Trinity Episcopal Cathedral (Davenport, Iowa)

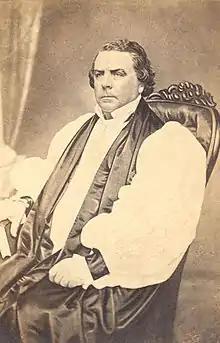
Henry Washington Lee

The Rt. Rev. Jackson Kemper, the missionary bishop of the Northwest, invited the clergy and representatives of the congregations of the state of Iowa to a meeting on August 17, 1853, at Trinity Church in Muscatine. In the absence of the bishop, the Rev. Alfred Louderbeck of Trinity Church in Davenport was elected the chairman. At this gathering, the constitutions and canons for the new Diocese of Iowa were adopted, and plans were made for the election of a bishop. The General Convention of the Protestant Episcopal Church in the United States of America admitted the Diocese of Iowa to its membership on October 7–8, 1853.